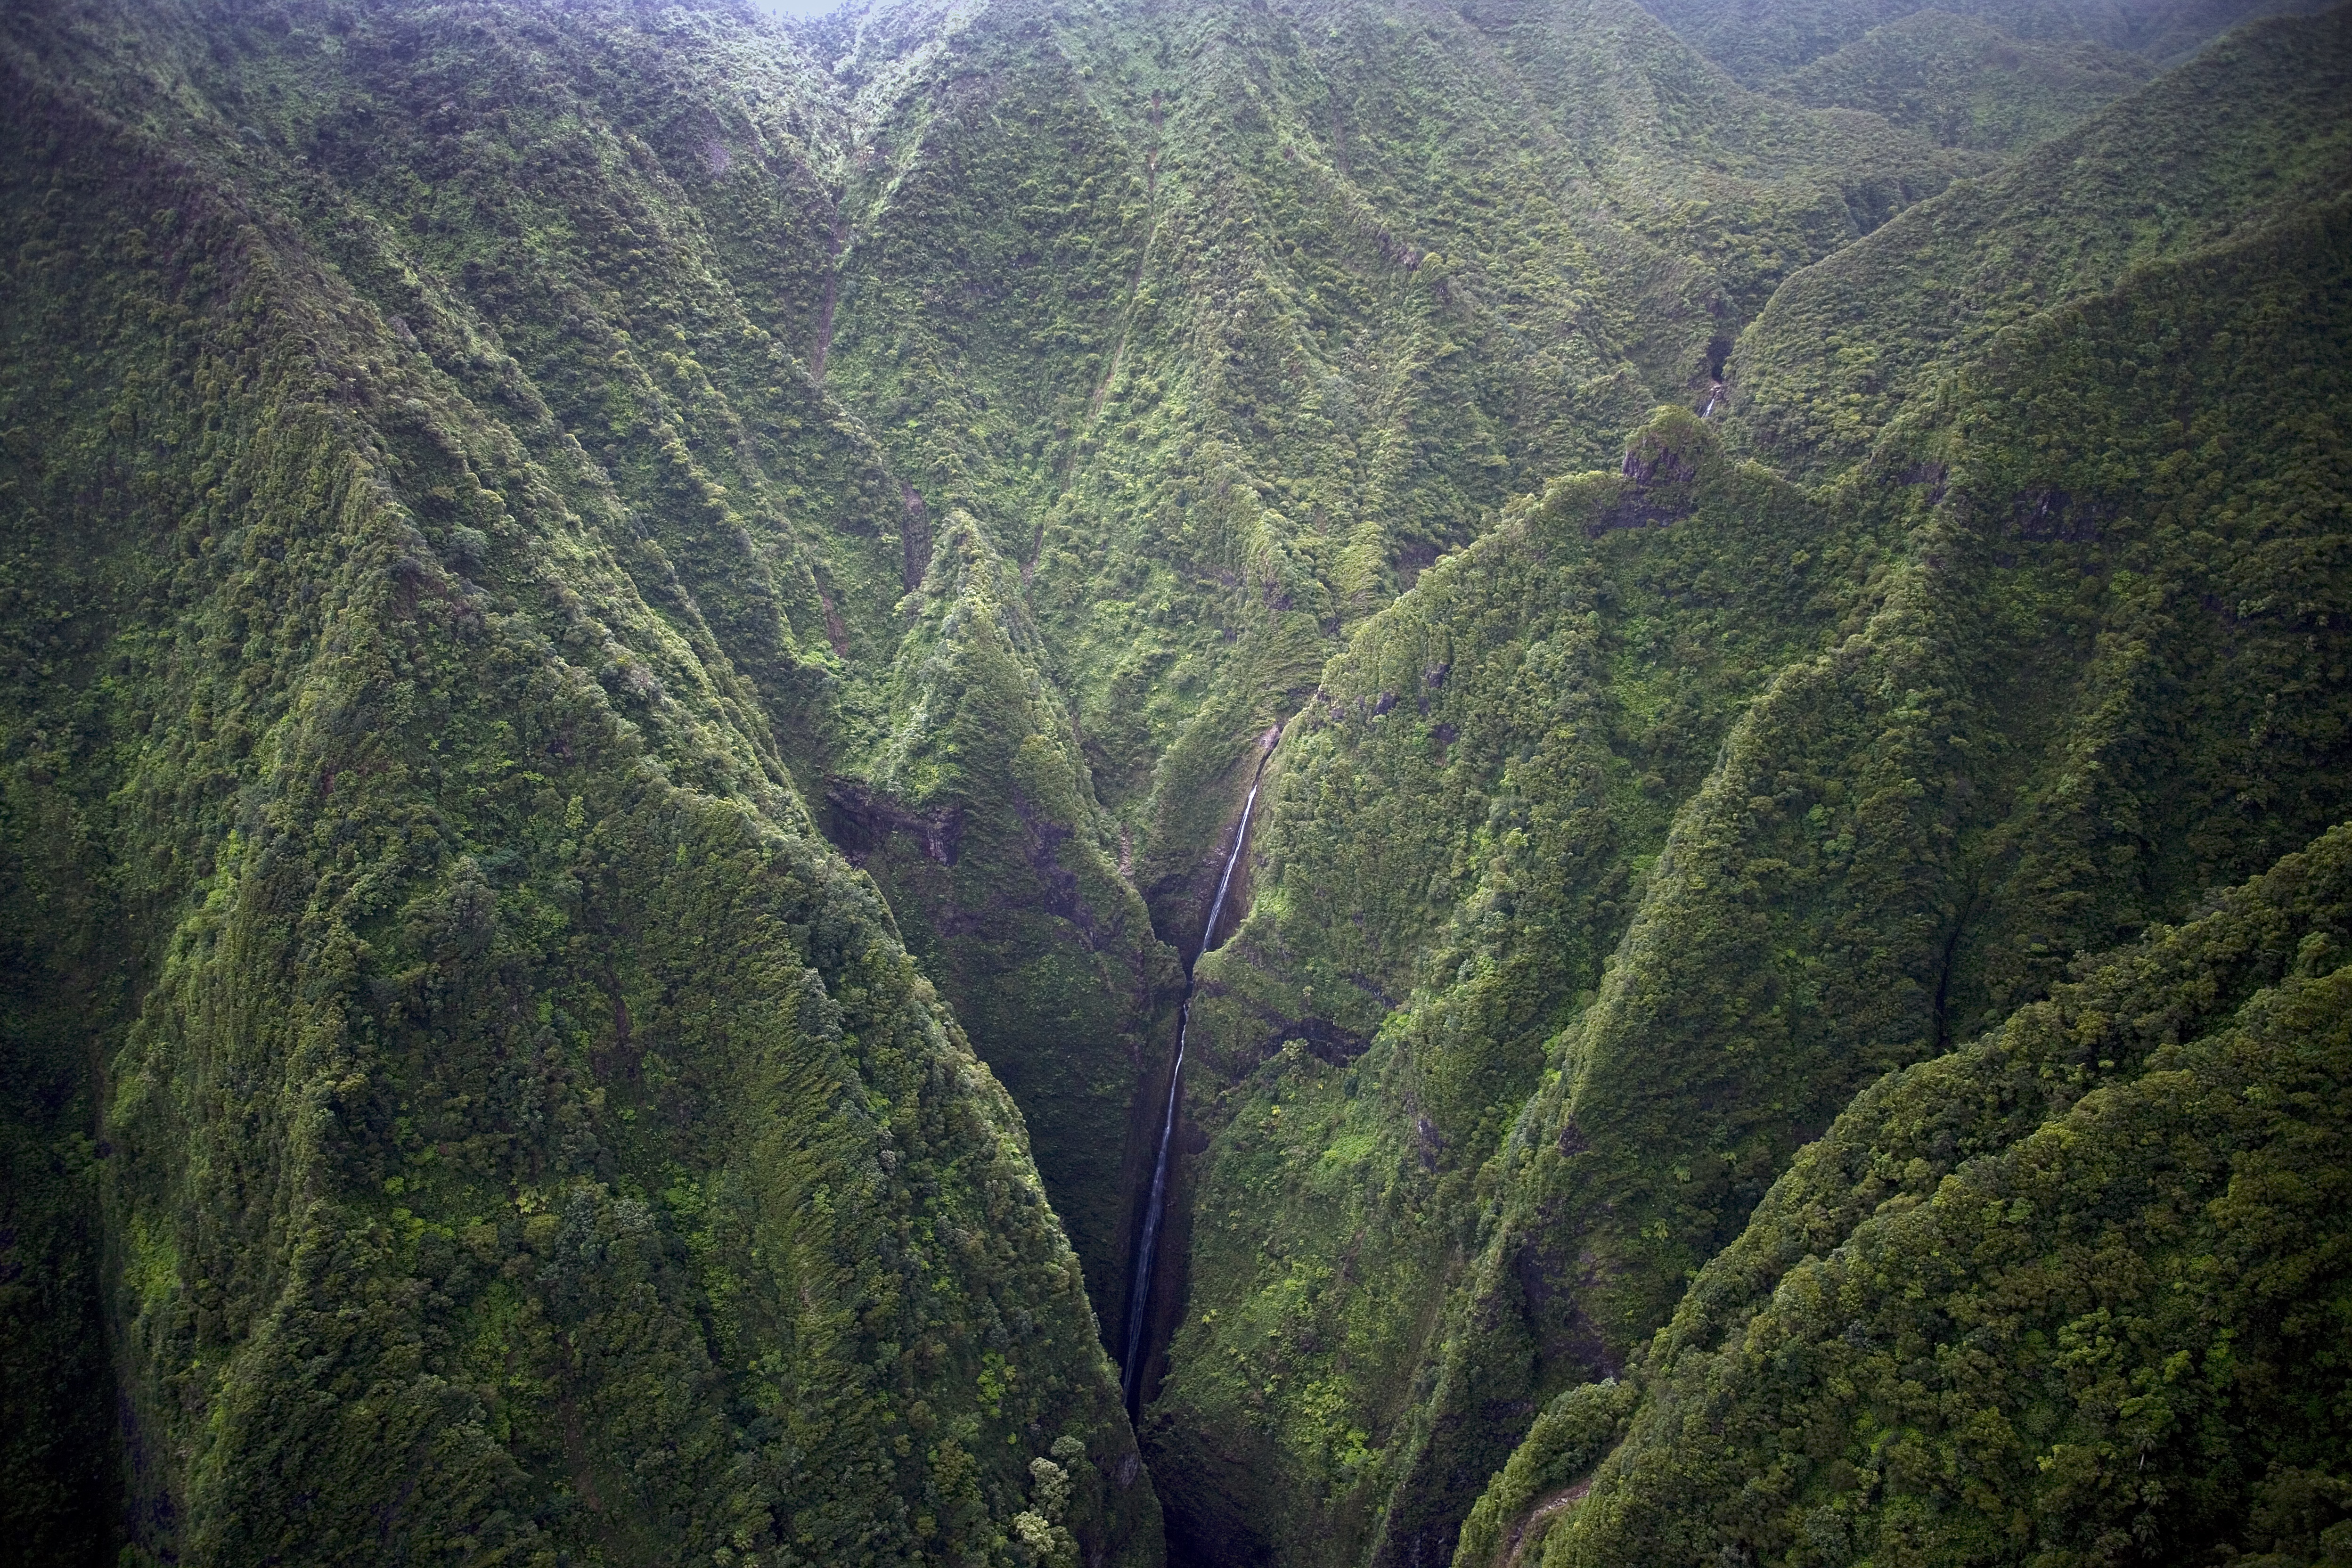
landscape, tree, nature, forest, waterfall, wilderness, mountain, hill, valley, mountain range, green, high, jungle, scenic, scenery, usa, island, hawaii, ridge, outdoors, mountains, rainforest, ravine, plateau, habitat, water feature, ecosystem, kauai, aerial photography, mountain pass, hill station, old growth forest, natural environment, geographical feature, atmospheric phenomenon, mountainous landforms